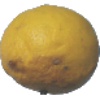
Label: lemon